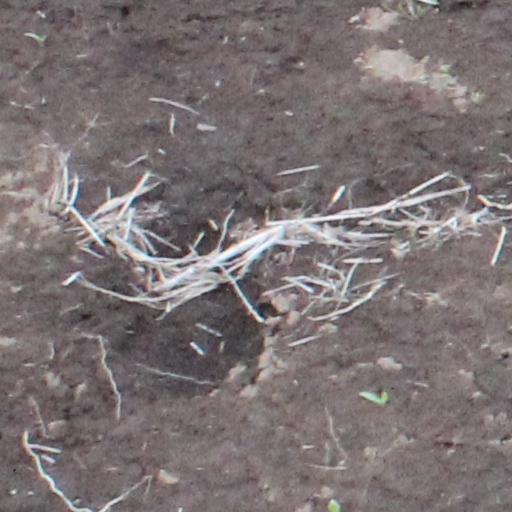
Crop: wheat